People's Liberation Army Navy Surface Force

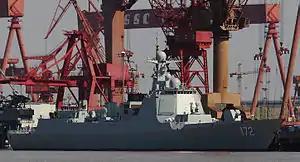
Type 052D destroyer (Luyang III-class)

The construction of the large Yuzhao-class amphibious transport docks (LPDs) ("pictured") indicated an important shift toward blue water capabilities for the PLAN. However, the Landing Ship, Tanks (LSTs) of the 072 series still constitute the core of PLAN amphibious capabilities. With approximately 26 confirmed in service, the PLAN possesses the capabilities to conduct amphibious operations in the littoral waters of the South East Asian region, as well as a limited capability in outer sea landings. Most vessels are only capable of transporting troops while some are capable of transporting limited numbers of armored vehicles.